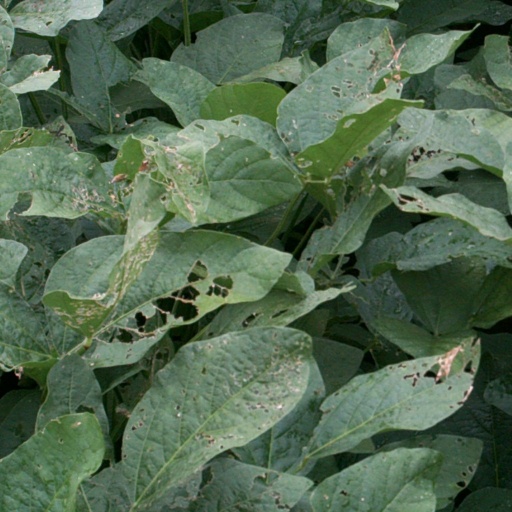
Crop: soybean